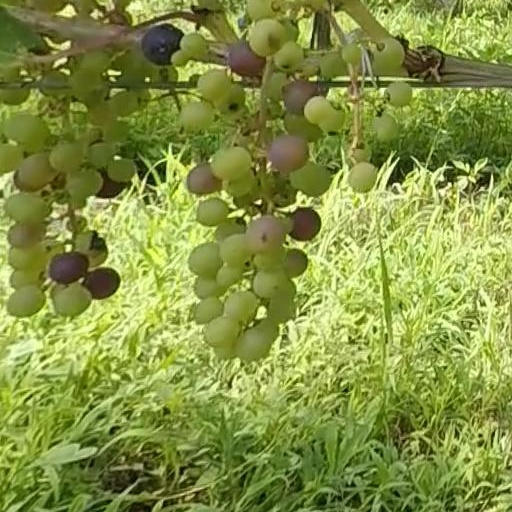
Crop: grape